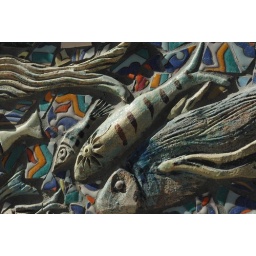
Detail of sculpture ornament at building near muscle beach in Venice